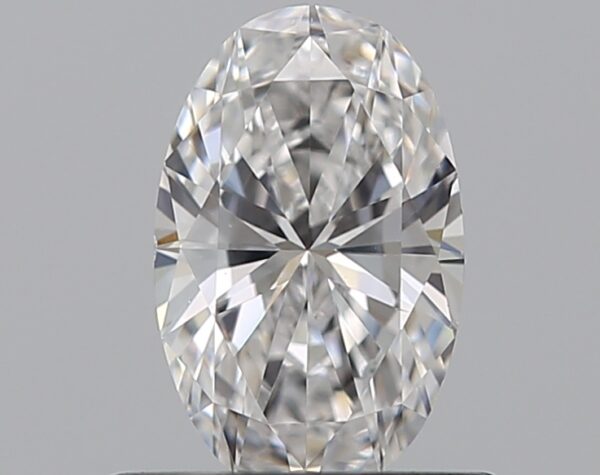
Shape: oval
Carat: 0.5
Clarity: VS1
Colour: D
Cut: EX
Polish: VG
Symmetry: VG
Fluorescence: N
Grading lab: GIA
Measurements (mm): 6.75 x 4.26 x 2.68